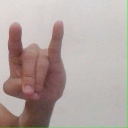
अक्षर: च